Greg Gianforte

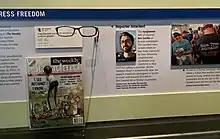
Exhibit on Greg Gianforte's election eve assault of "The Guardian" reporter Ben Jacobs at The Newseum, a now closed museum of the news media in Washington, D.C.

Since the assault, Jacobs has, through his attorney, accused Gianforte of whitewashing his guilt, twice sending Gianforte cease-and-desist letters about his accounts of his culpability in the assault. Gianforte met with the "Missoulian" newspaper editorial board in October 2018, and, when asked about the assault, maintained that his original false statement to sheriff's deputies in the immediate aftermath of the incident was his best recollection of events, a statement that Gianforte later contradicted under oath in court with an admission of guilt connected to his guilty plea.